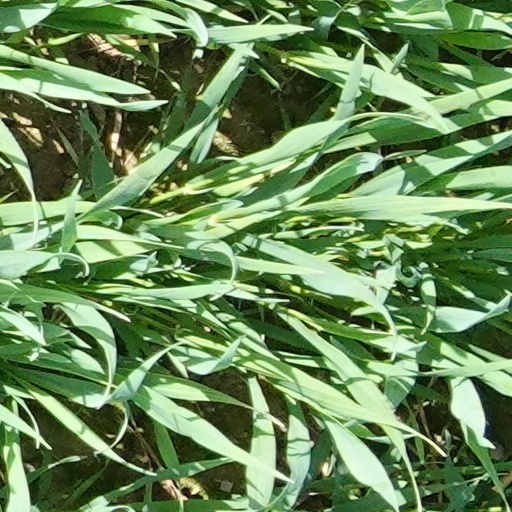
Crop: wheat